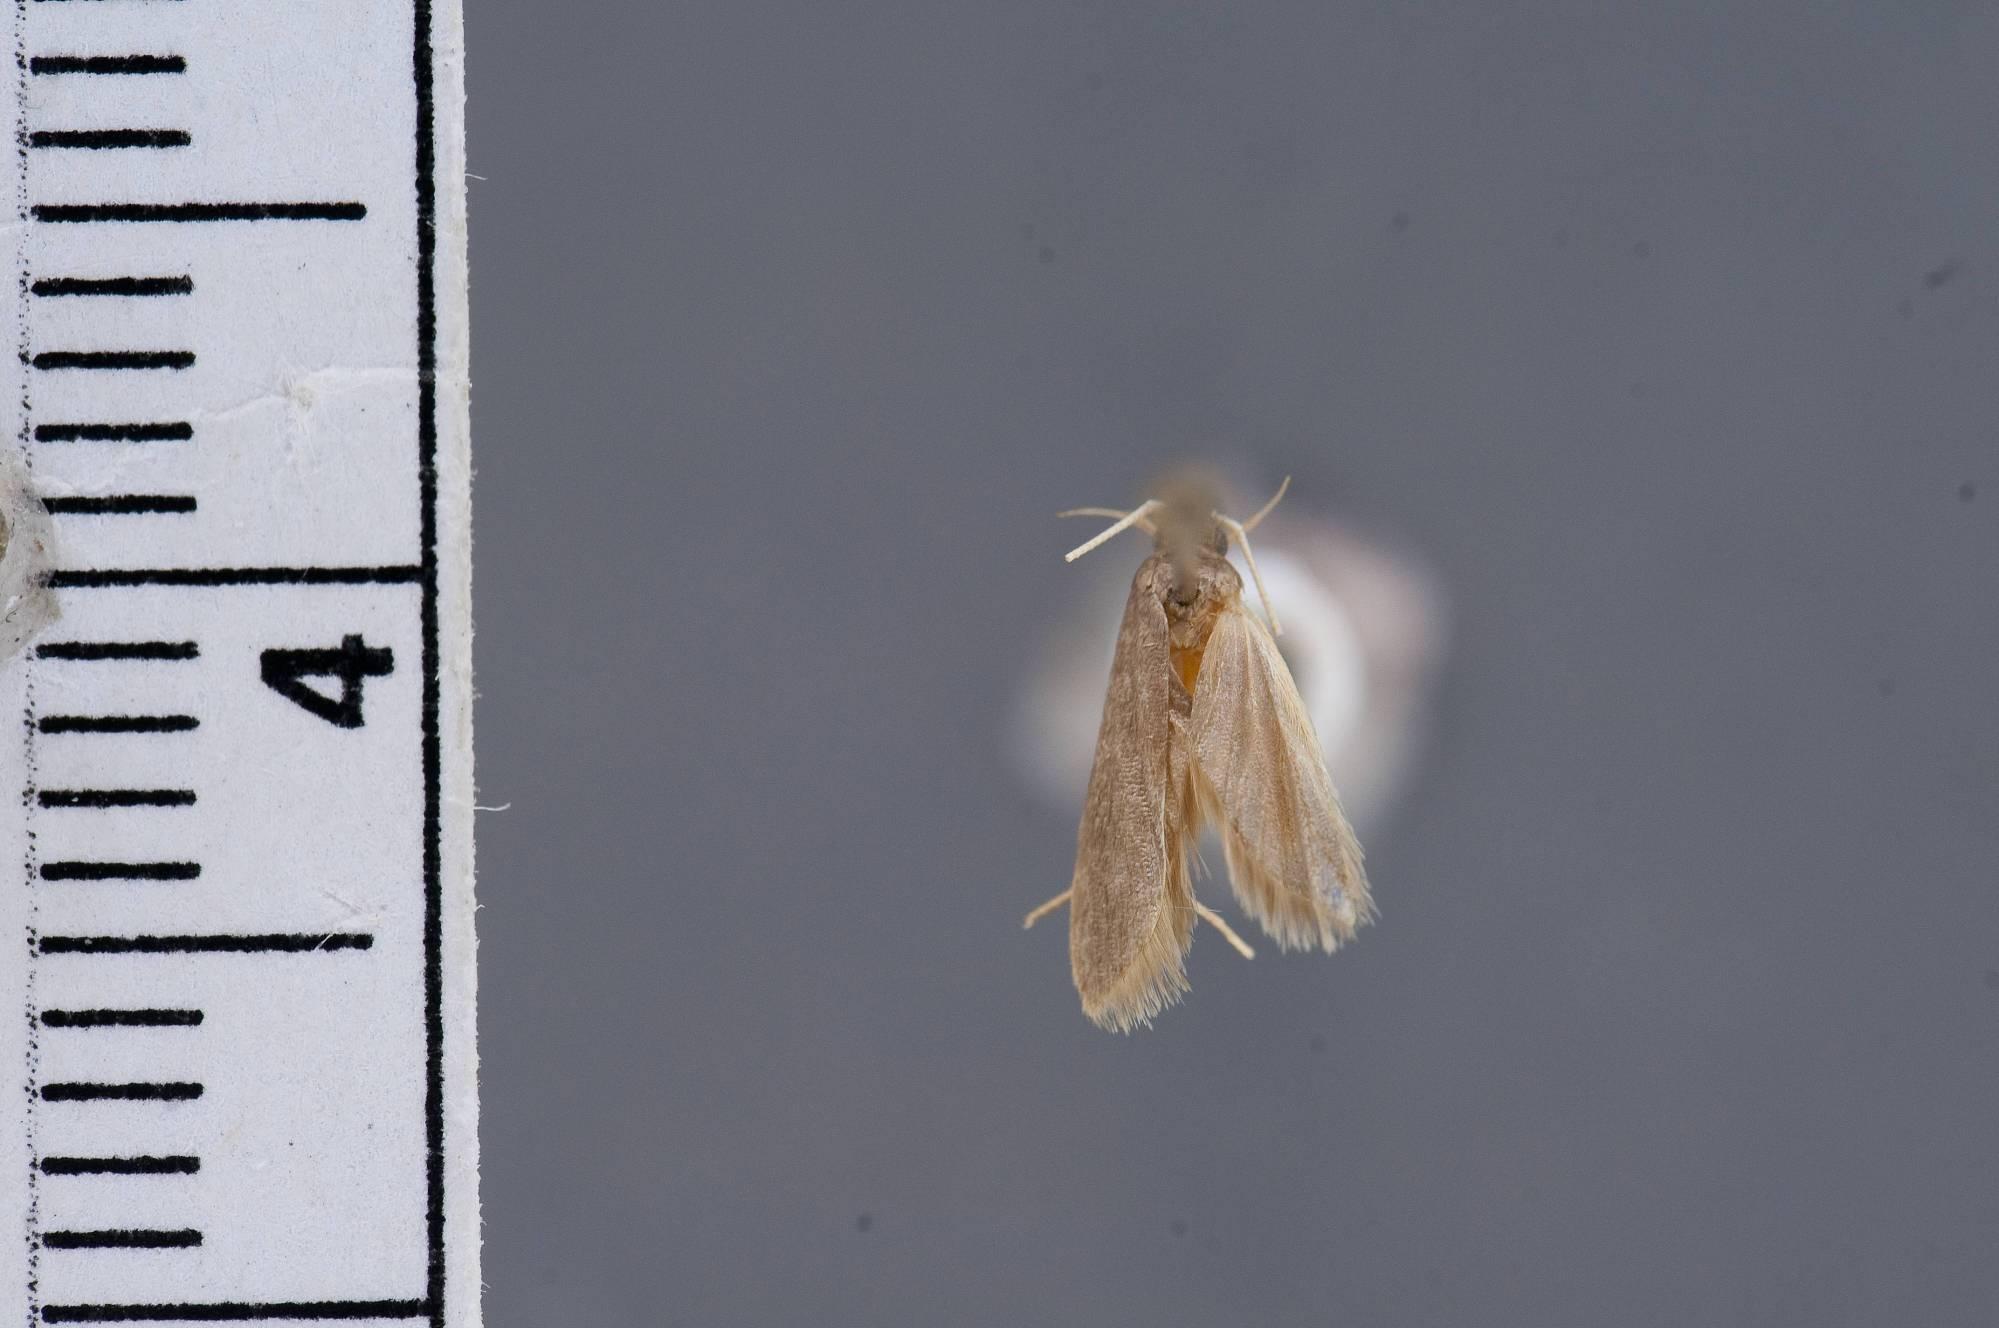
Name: Homaloxestis grabia
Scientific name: Homaloxestis grabia Wu & Park, 1999
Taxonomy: Animalia, Arthropoda, Insecta, Lepidoptera, Glossata, Lecithoceridae, Lecithocerinae
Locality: Udawattakele, 1800', black light, Kandy, Sri Lanka
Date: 19 Nov 1976